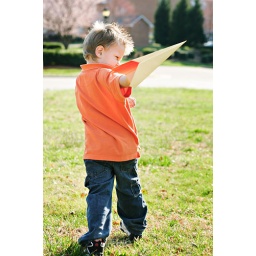
Took my guys out for making some paper airplanes in the field next to the apartments. Tristan loved it.